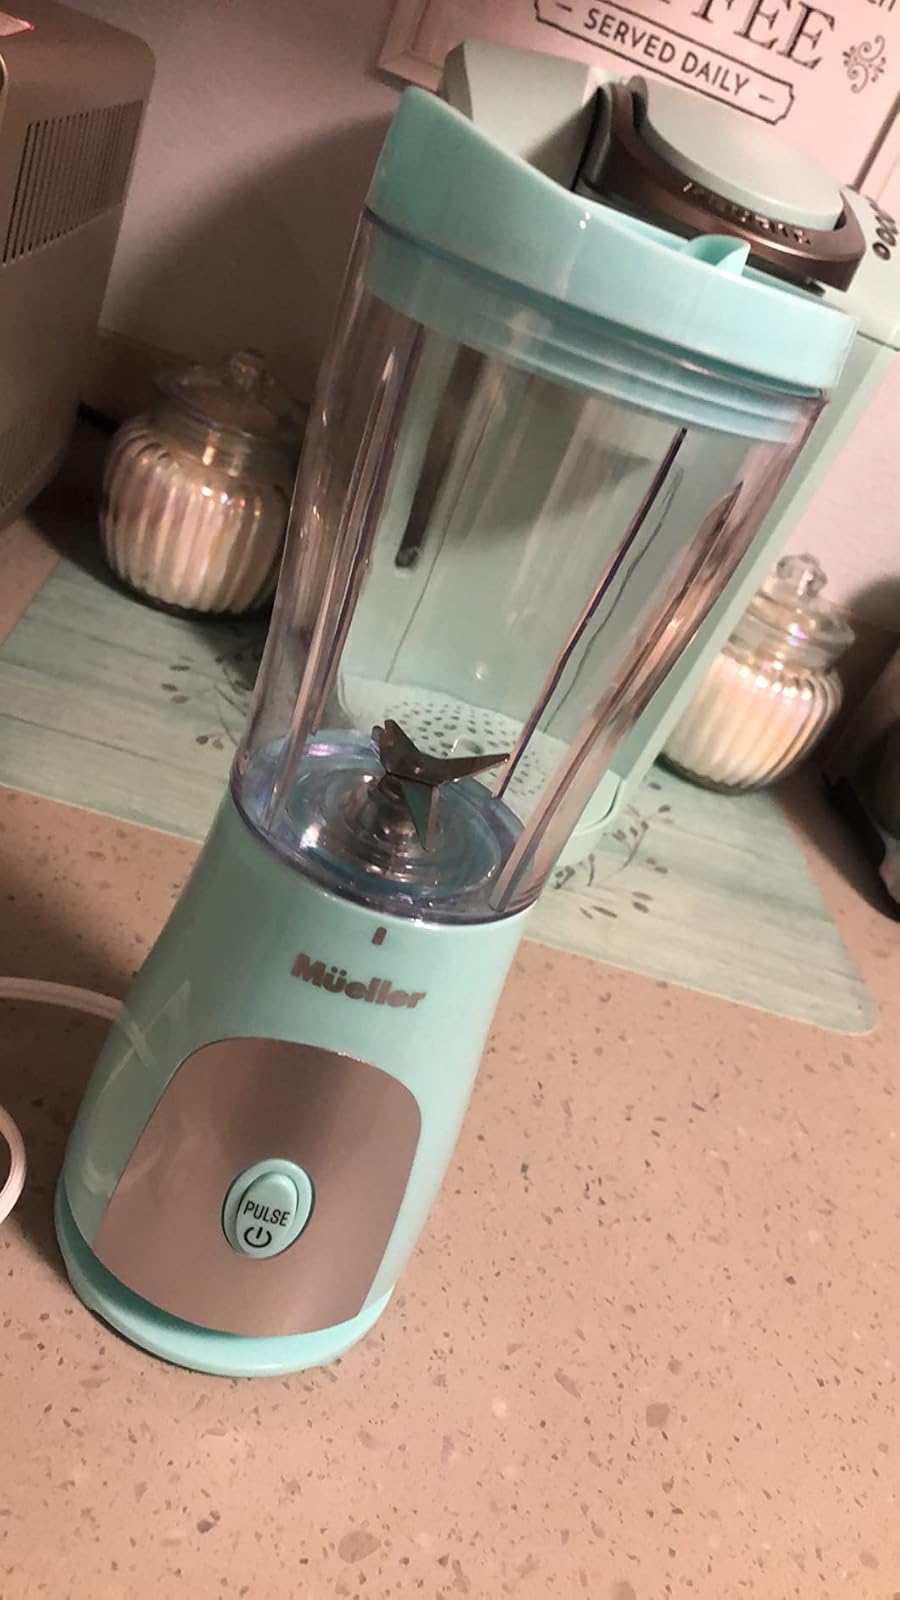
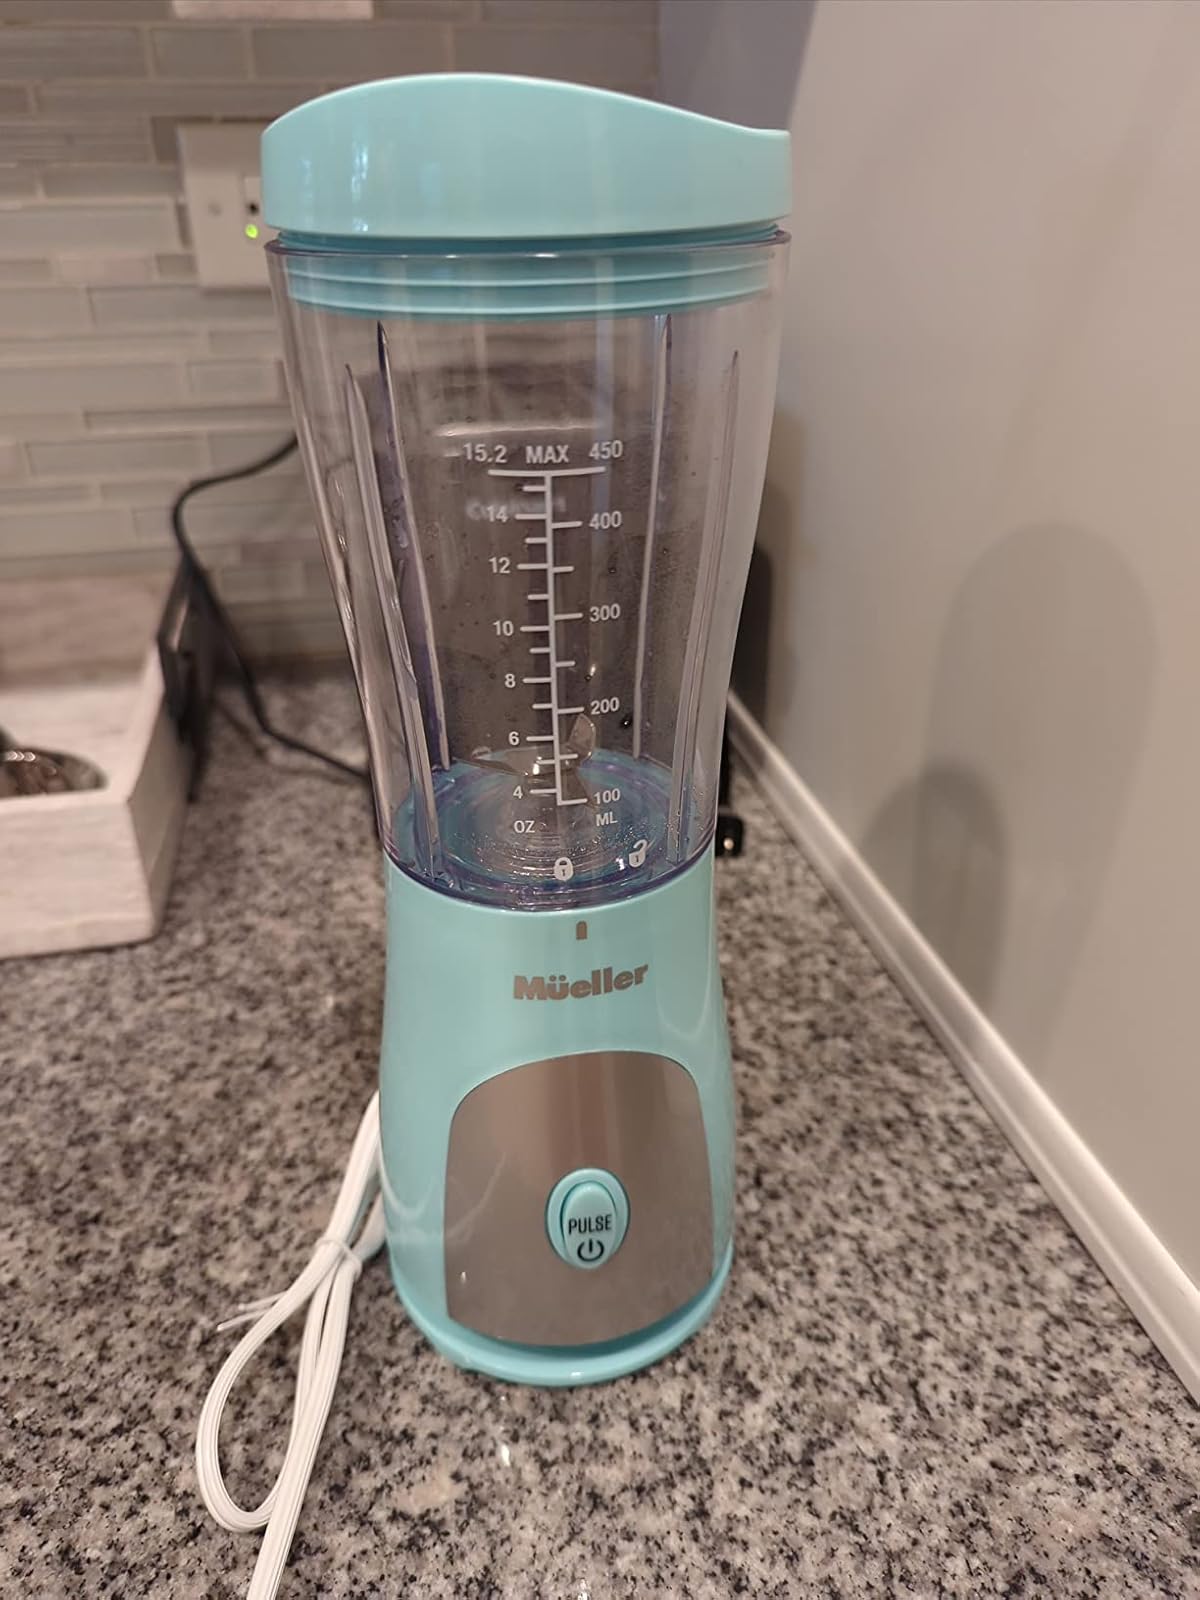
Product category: items_blender
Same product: yes